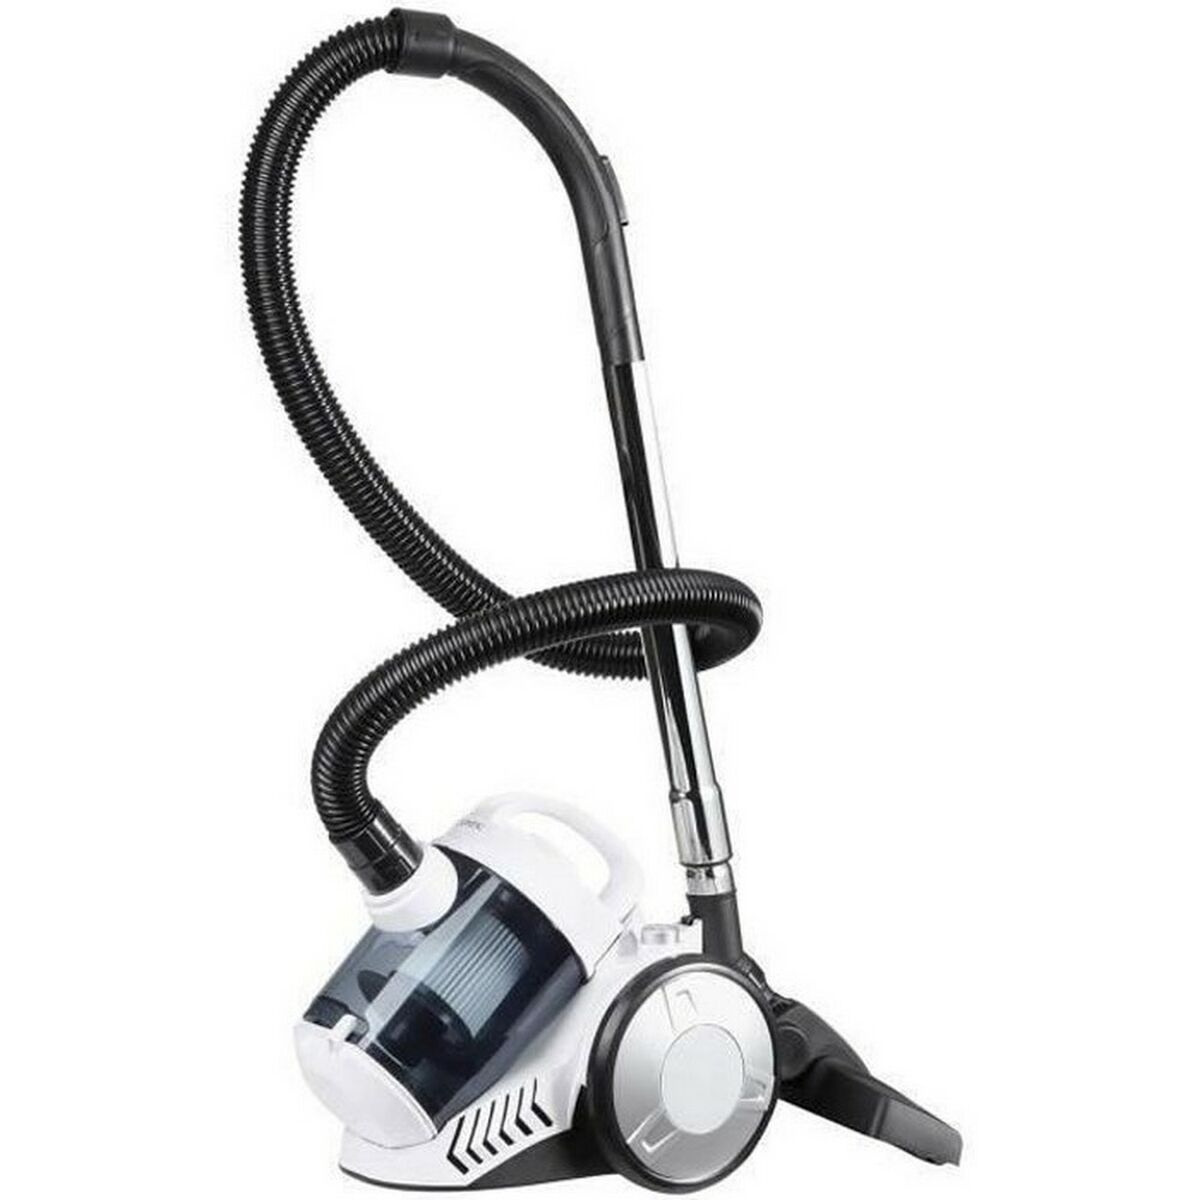
Beutelloser Staubsauger Oceanic VC10WBAX2 Weiß 700 W
Brand: Oceanic
Wenn Sie Haushaltsgeräte zum besten Großhandelspreis suchen, dann verpassen Sie nicht Ihre Chance auf Beutelloser Staubsauger Oceanic VC10WBAX2 Weiß 700 W sowie ein breites Sortiment an kleinen Haushaltsgeräten! Farbe: Weiß Leistung: 700 W Geräuschpegel: 78 dB Soundintensität: 78 dB Kapazität: 3 L Ab 17,08 / m
Category: Home & Garden > Household Appliances > Vacuums > Canister Vacs